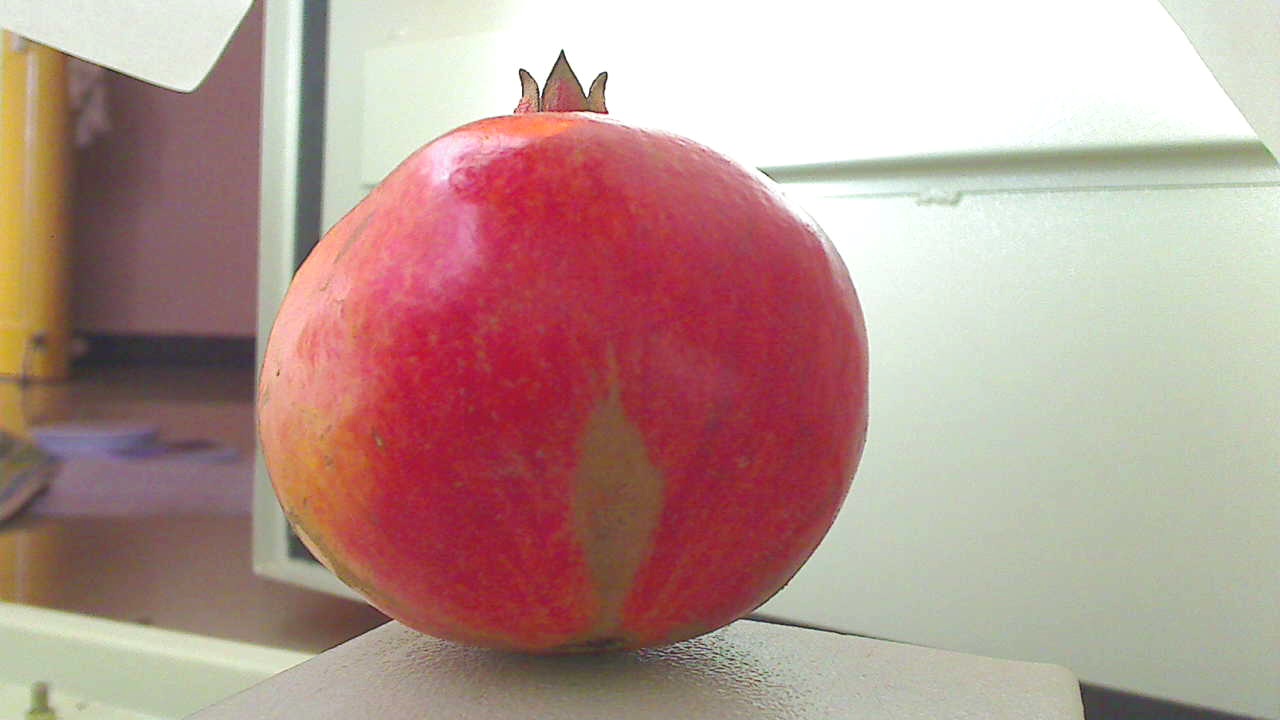
Grade: grade-2
Quality: quality-4